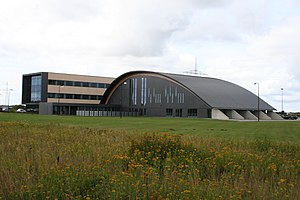
Region Sønderjylland-Schleswig
FDE bygning hvor Region Sønderjylland-Schleswig har til sæde. August 2009
FDE-bygning i Padborg, hvor Region Sønderjylland-Schleswig er situeret
Region Sønderjylland-Schleswig betegner det institutionelle grænseoverskridende samarbejde i det dansk-tyske grænseområde. På dansk side indgår de fire kommuner Tønder, Aabenraa, Haderslev og Sønderborg samt Region Syddanmark og på tysk side Kreis Schleswig-Flensburg, Kreis Nordfriesland og Stadt Flensburg i samarbejdet.